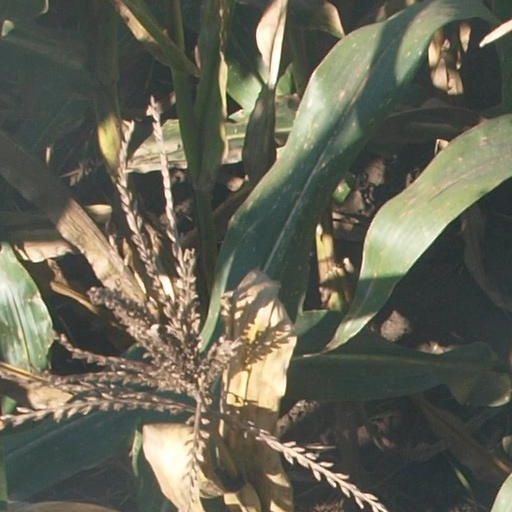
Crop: maize; corn